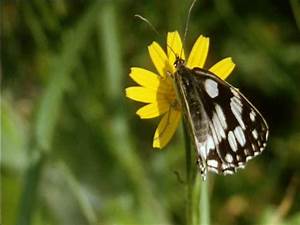
Label: butterfly